Leptoceratopsidae

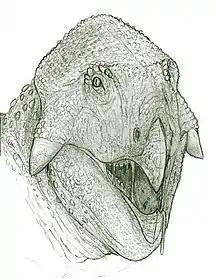
Life reconstruction of a leptoceratopsid

Definitive leptoceratopsids lived in Asia and Western North America during the Late Cretaceous around 83-66 million years ago. However, material referred to leptoceratopsids from the early Campanian of North Carolina and Sweden possibly extends their geographic range into Eastern North America and Europe. A possible leptoceratopsid ulna named "Serendipaceratops" has been found in Australia, but this taxon is considered a "nomen dubium" due to the fragmentary holotype which cannot be confidently referred to any ornithischian group, though it might possibly belong to an ankylosaur instead.